Stephen Duneier

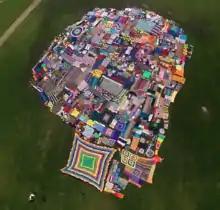
2,500 square feet of knitted and crocheted material laid out at SBCC in Santa Barbara.

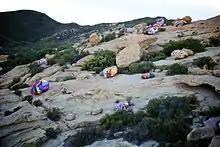
18 massive boulders wrapped with yarn at Lizard's Mouth in Los Padres National Forest above Santa Barbara, CA.

For his sixth installation, he invited fiber artists from around the world to collaborate with him by sending crocheted and knitted pieces of any size, shape, color and style to participate. He received contributions from 388 artists in 36 countries and all 50 US States. Combined with his own work, he wrapped 18 giant boulders at Lizards Mouth in the Los Padres National Forest above Santa Barbara in California.